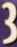
Number: 3